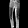
Label: Trouser